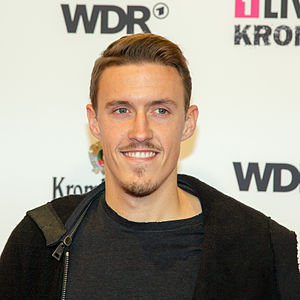
Max Kruse
Maximilian "Max" Kruse er en tysk fodboldspiller, der spiller som Angriber for Werder Bremen. I en kamp imod FC Ingolstadt 04 scorede Kruse 4 mål i en kamp som endte 2-4 til Werder Bremen.